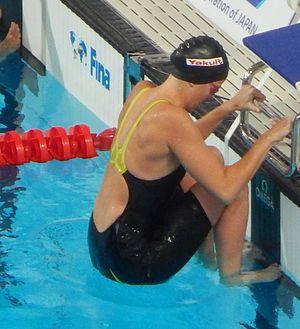
Kirsty Leigh Coventry est une nageuse zimbabwéenne spécialiste des épreuves de dos crawlé et de quatre nages.
Les Blancs zimbabwéens sont un peuple d'Afrique australe vivant principalement au Zimbabwe. D'ascendance européenne, les Rhodésiens sont qualifiés de Blancs. Il s'agit en effet des descendants des colons européens venus s'installer dans l'actuel Zimbabwe.